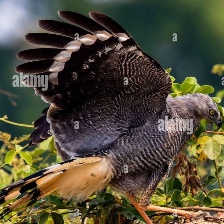
Species: CRANE HAWK
Scientific name: GERANOSPIZA CAERULESCENS